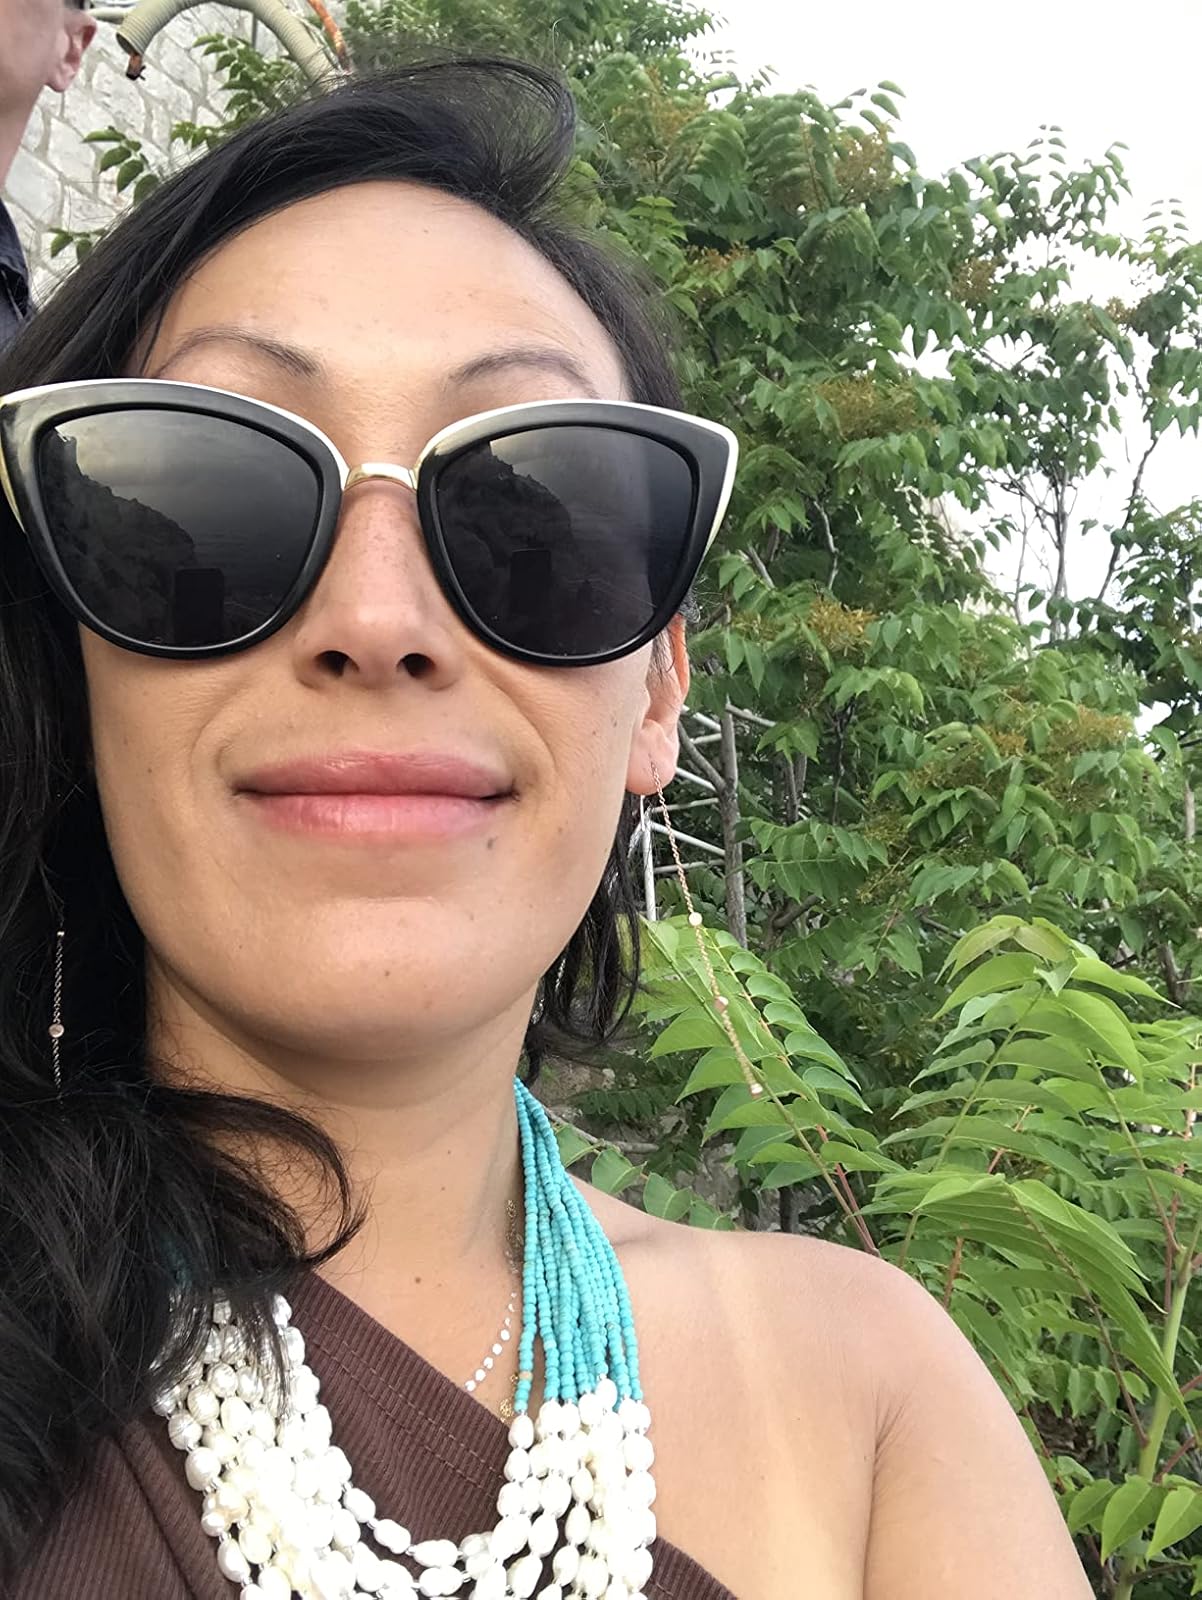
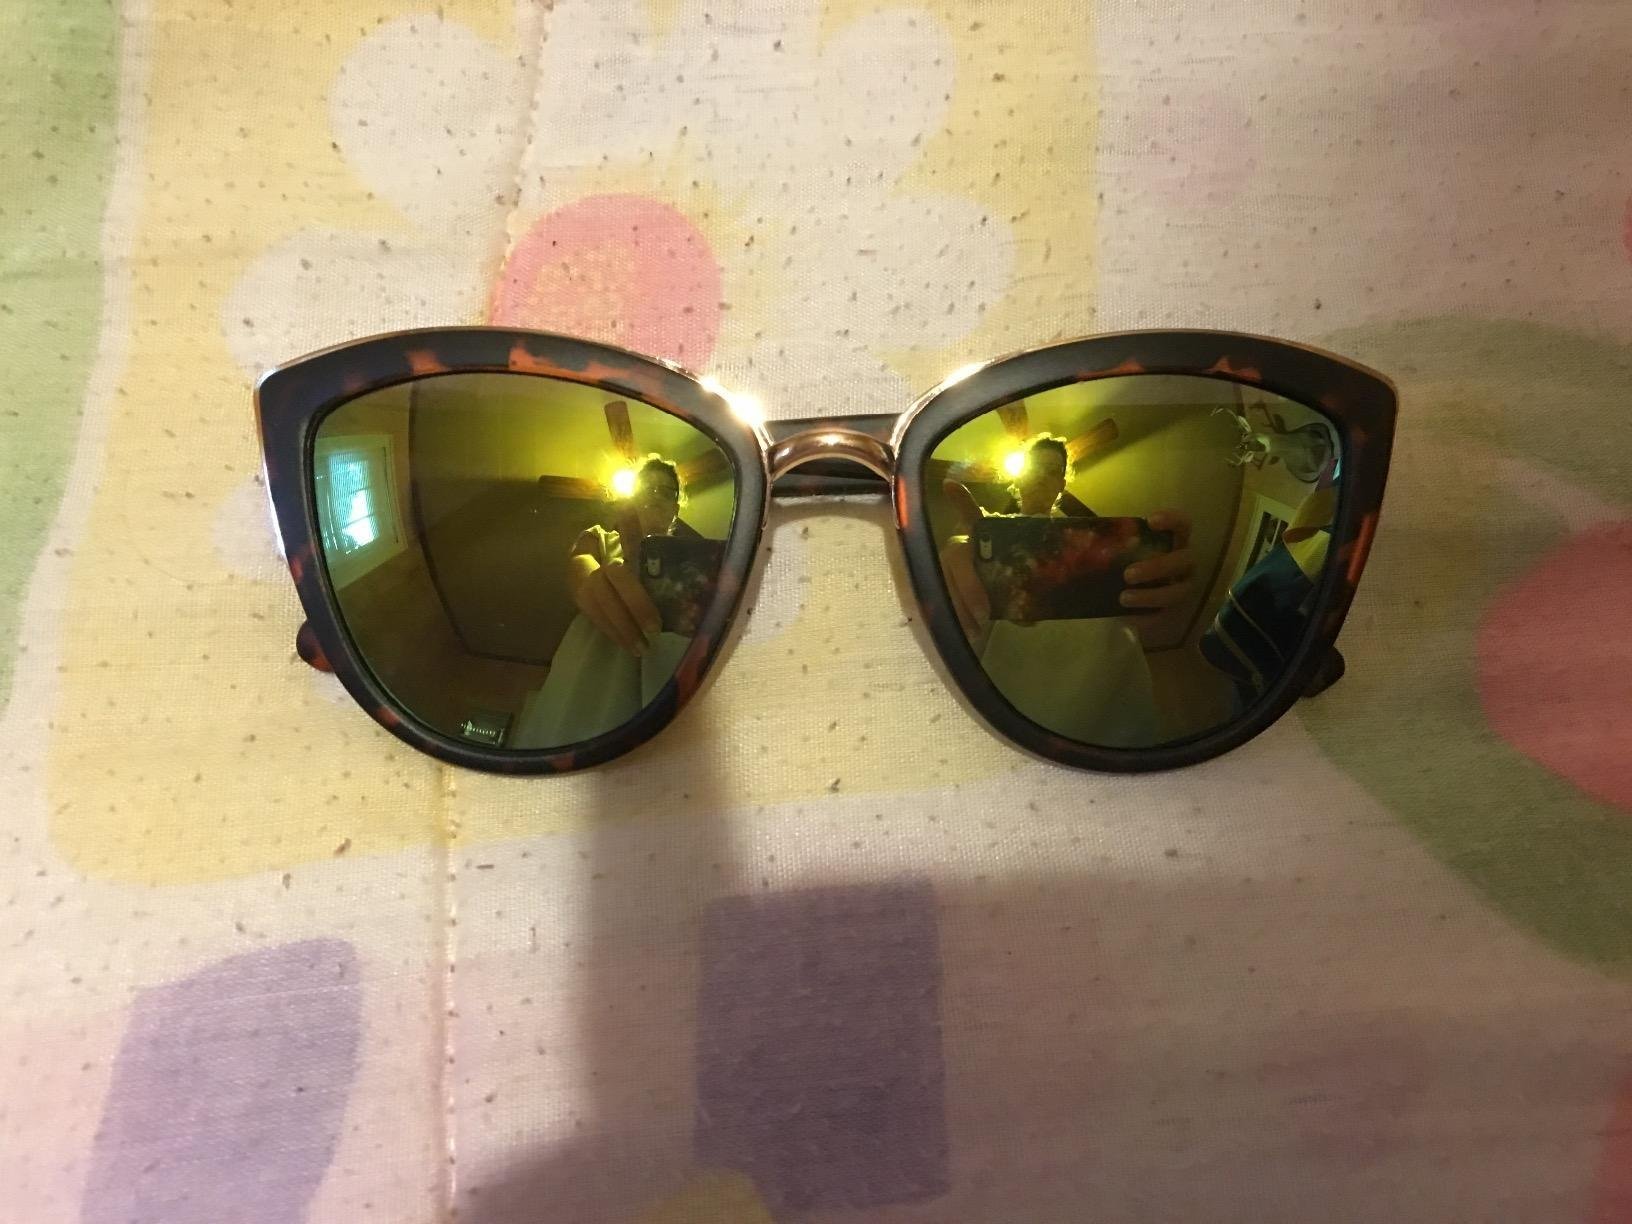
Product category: accessories_sunglasses
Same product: no